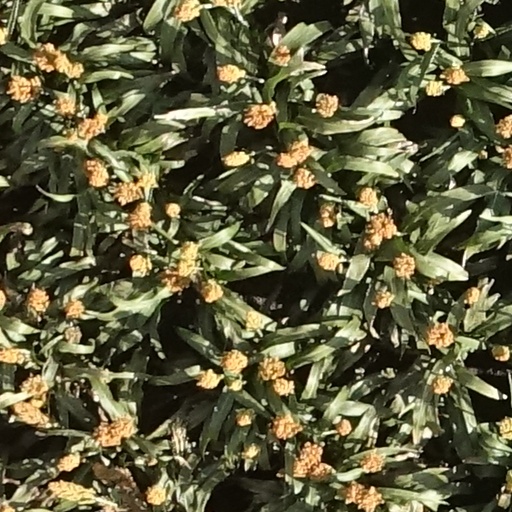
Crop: sorghum